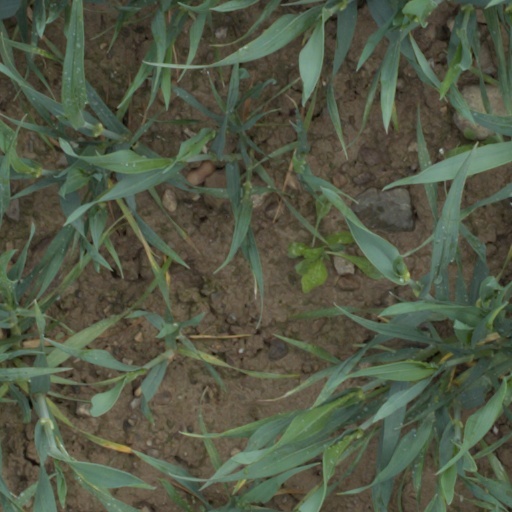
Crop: wheat